Lei (vessel)

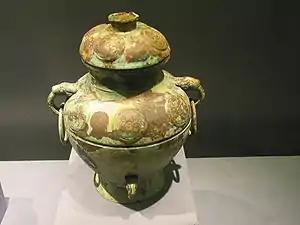
A "ke lei" made by the State of Yan during the Western Zhou period, with inscriptions recording that the King of Zhou appointed the Duke of Shao to Yan.

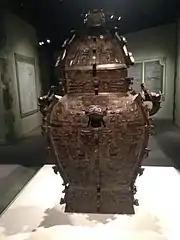
A "min fanglei" from the late Shang dynasty, among the largest "lei" vessels unearthed.

A lei is a large bronze wine jar used from the late Shang dynasty period to the Eastern Zhou dynasty period in ancient China, with a characteristic double-eared and narrow-necked shape. They come in square and round varieties, with the former used by the Shang, and the latter used by both the Shang and Zhou. Over time, the form of the "lei" gradually transitioned from thin, tall vessels to shorter jars. Within the Erligang culture, "lei" vessels were cast in the Central Plains and exported to the middle reaches of the Yangtze River.